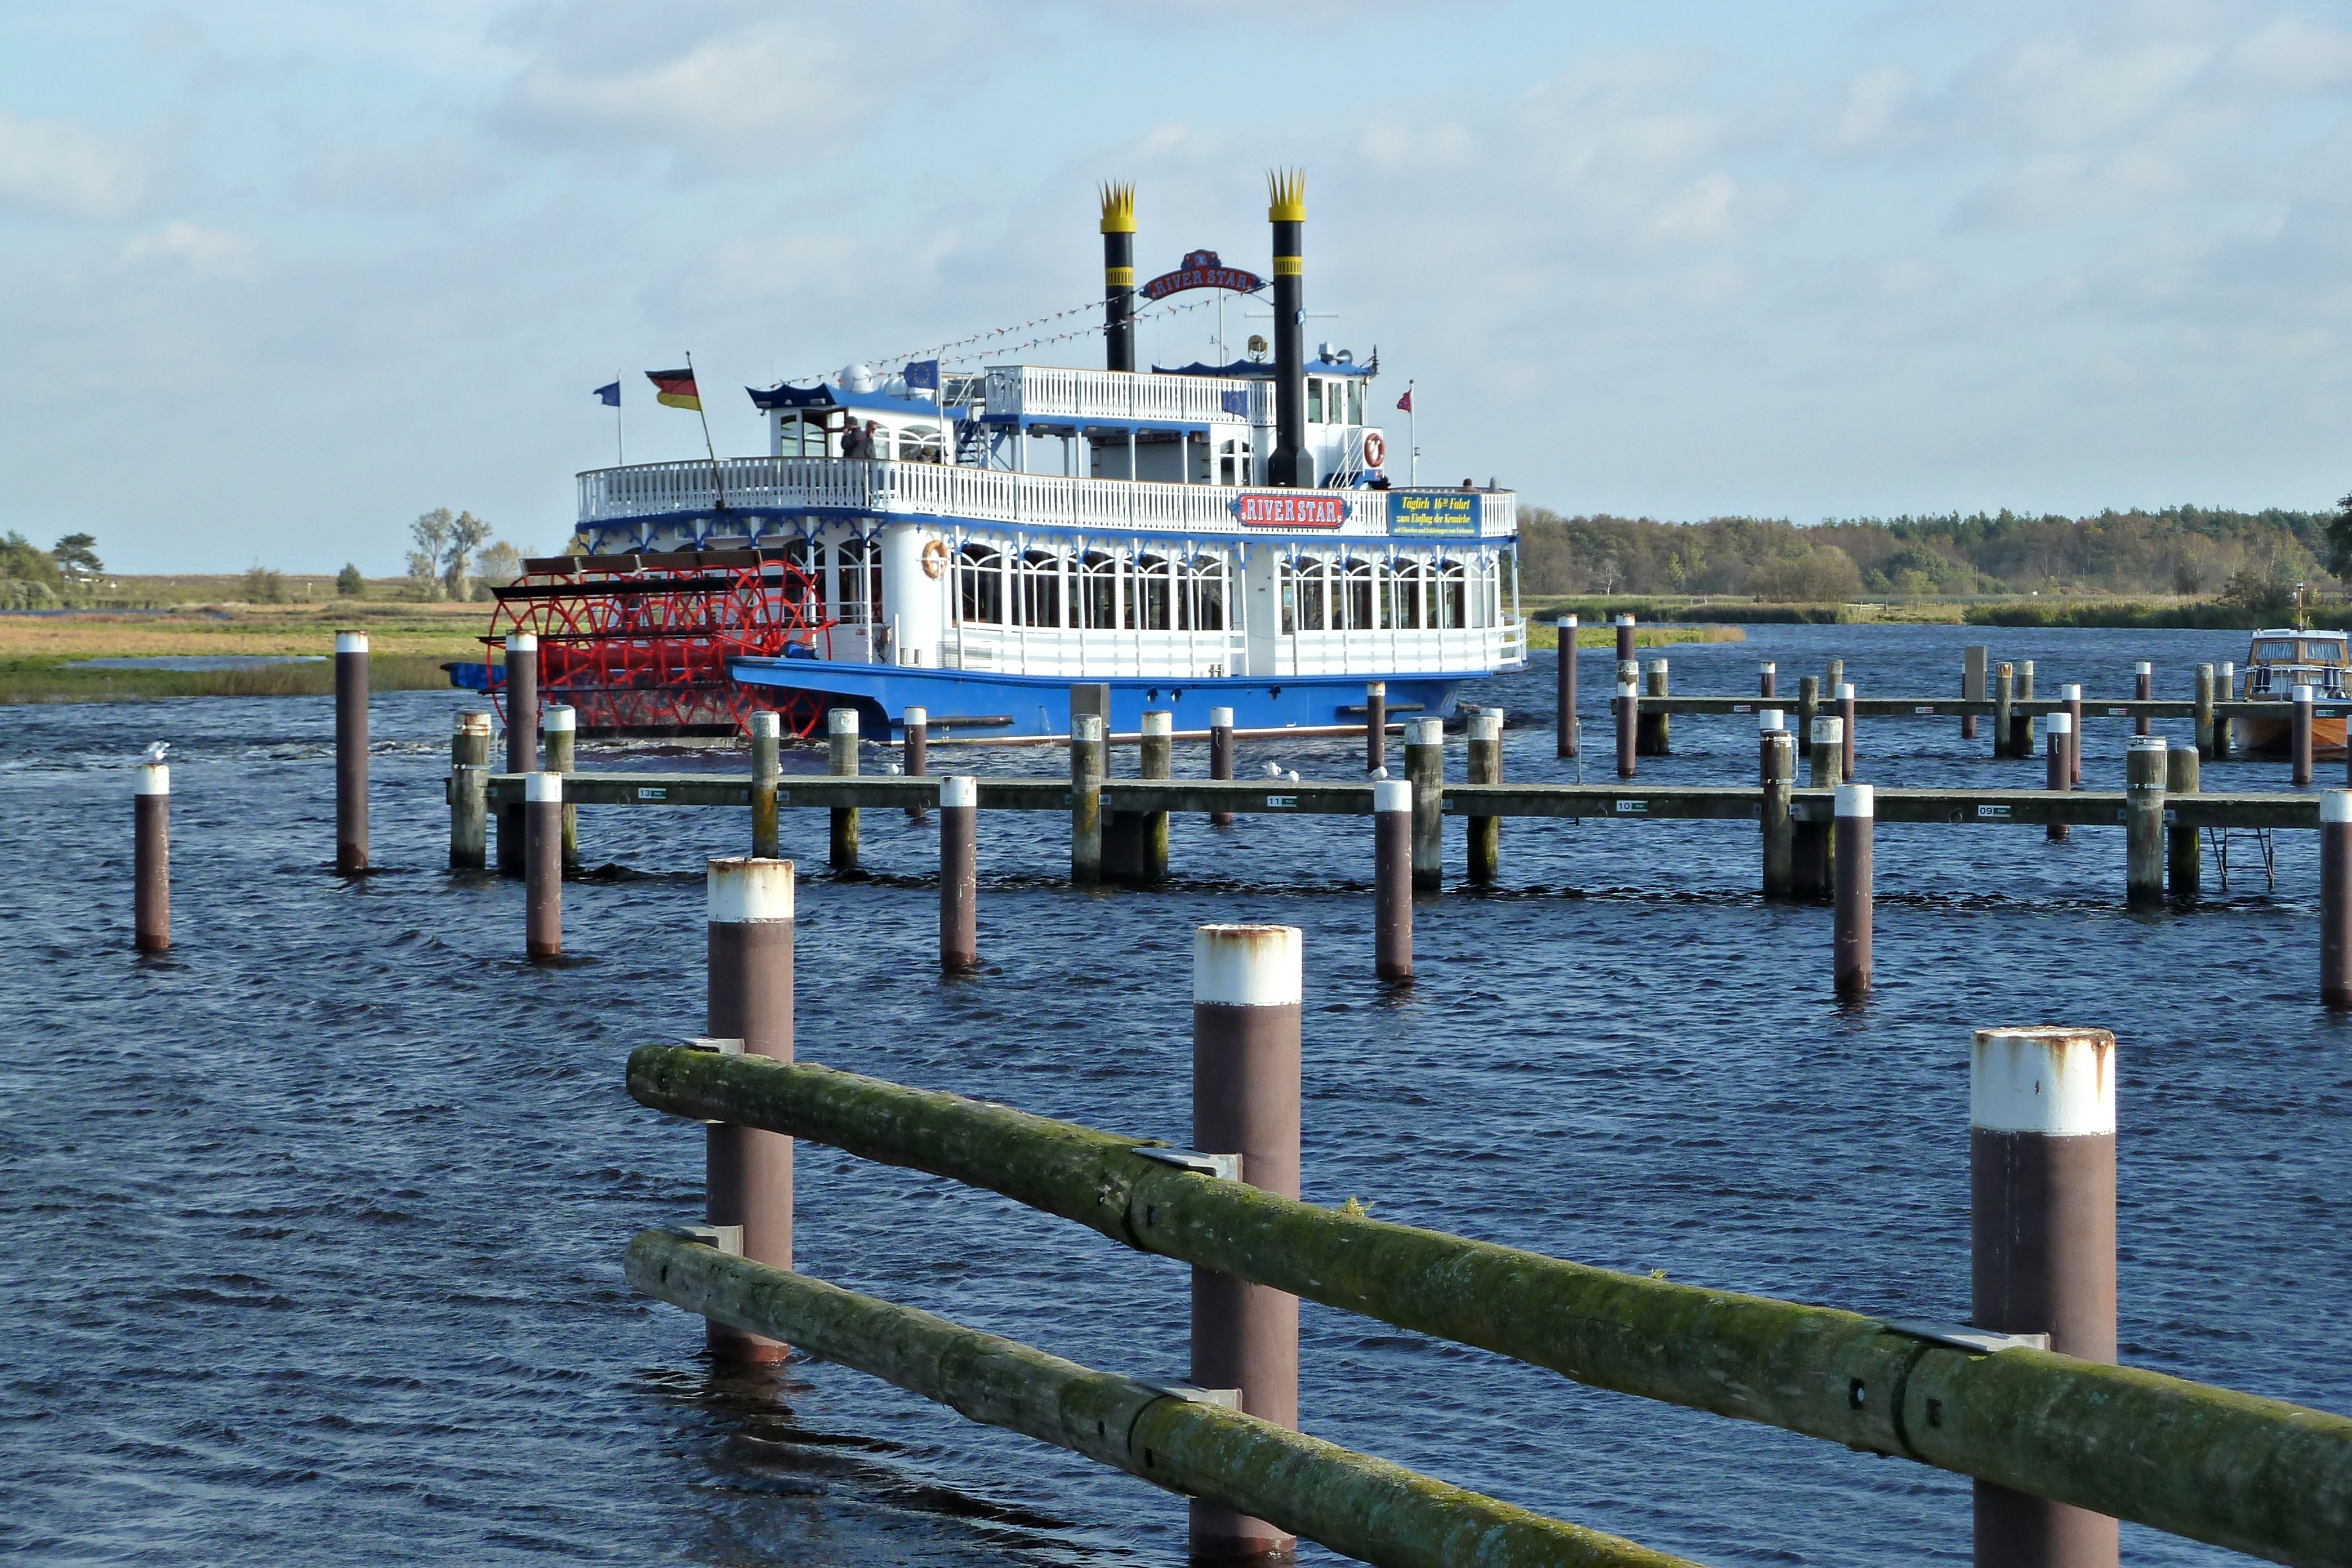
sea, coast, water, dock, boat, pier, river, ship, vehicle, harbor, cargo ship, waterway, ferry, boating, channel, watercraft, port prerow